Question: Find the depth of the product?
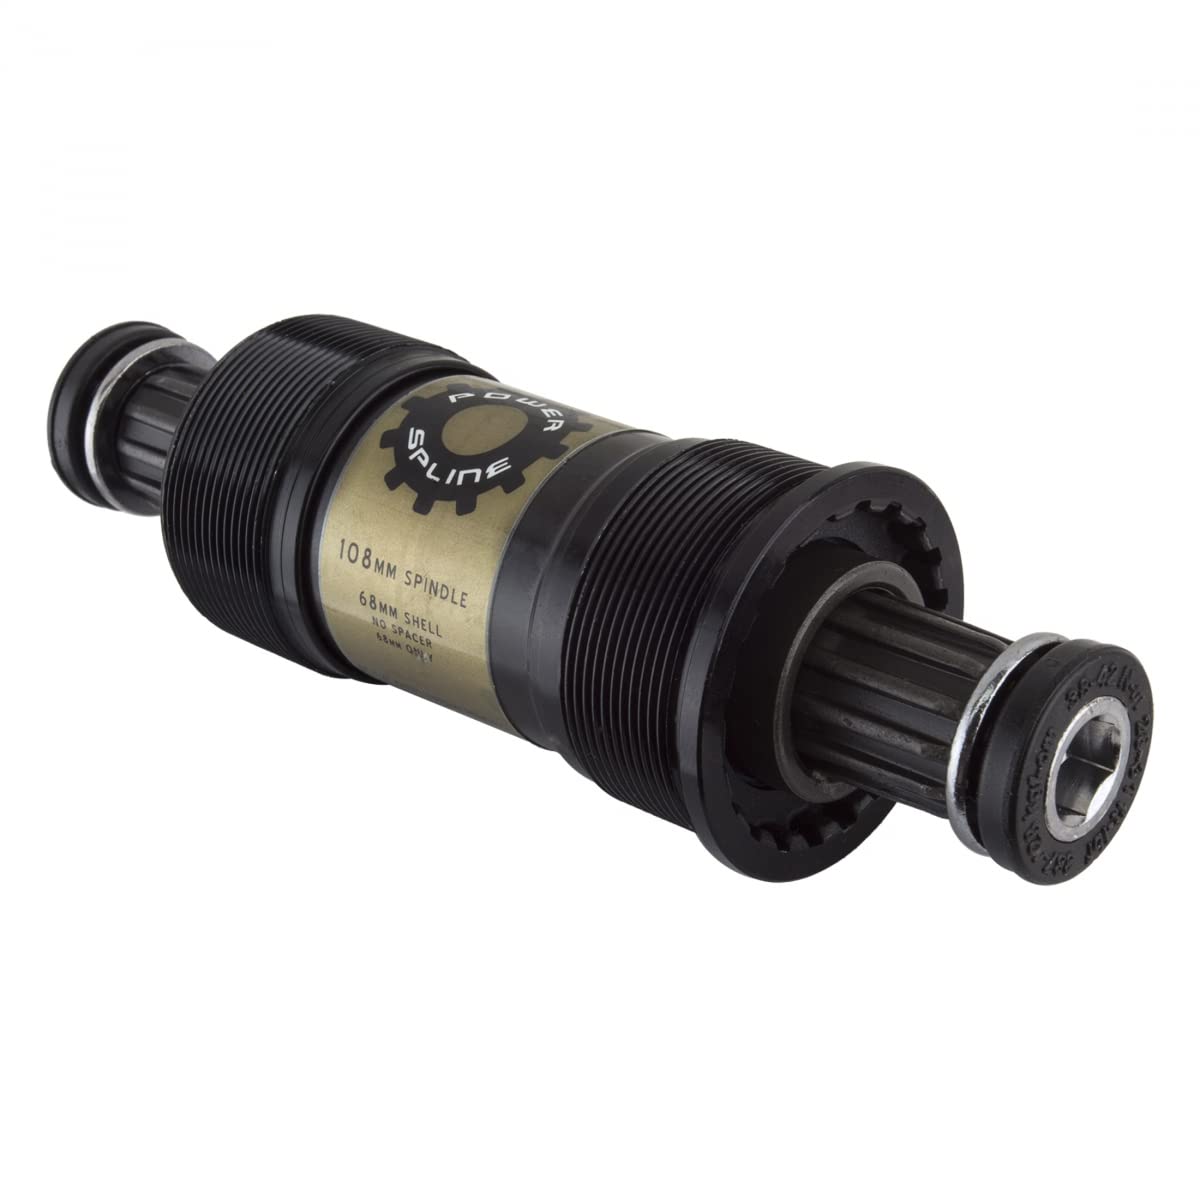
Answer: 68.0 millimetre